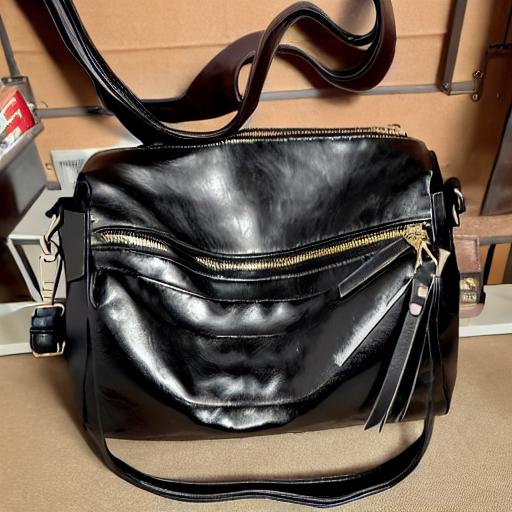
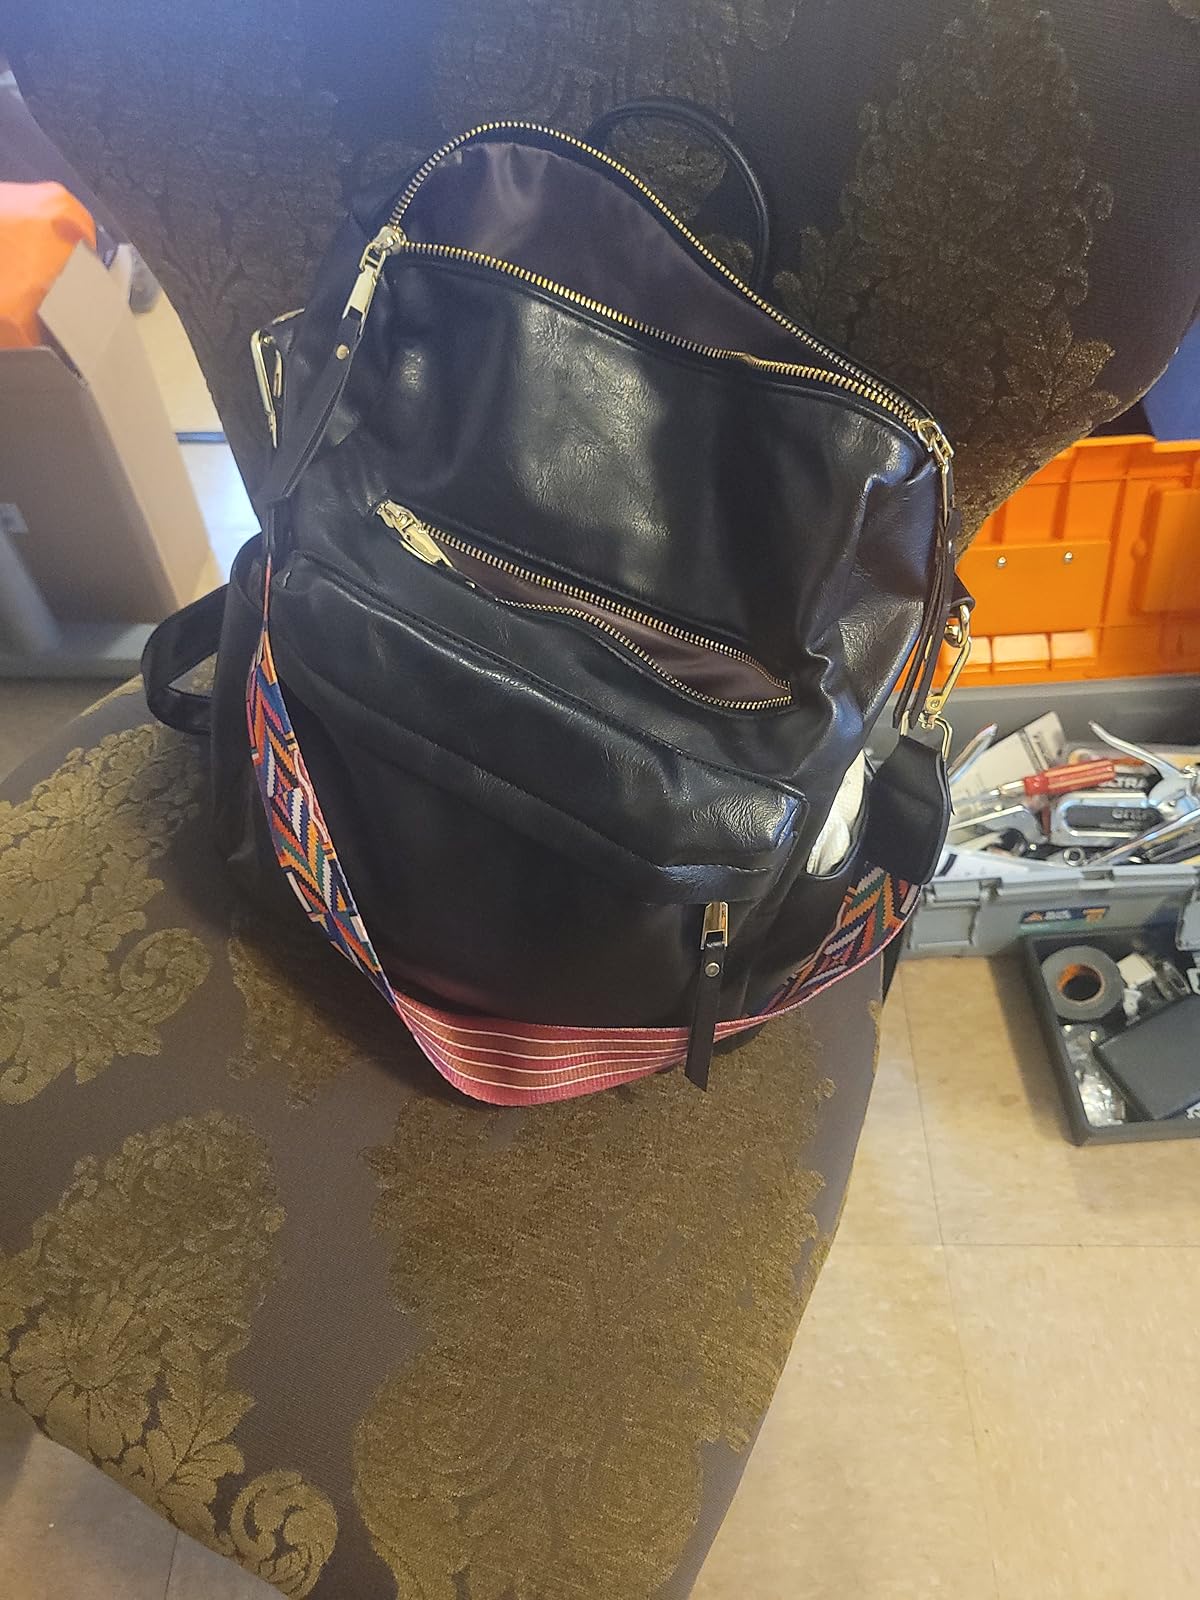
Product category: accessories_handbag
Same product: no